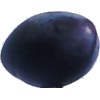
Label: Plum 3